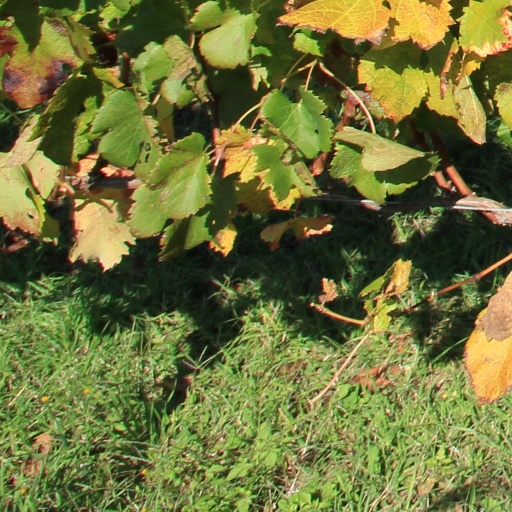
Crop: grape